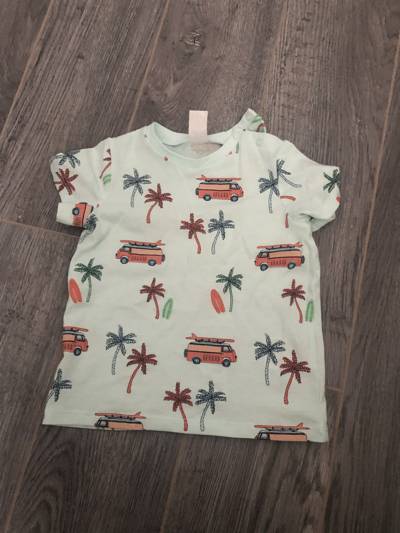
Waste category: clothes